Larry Sweeney

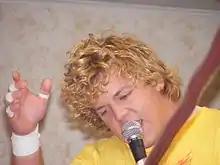
Sweeney cutting a promo in 2008

On December 23, 2006, Sweeney made his debut in Ring of Honor (ROH), interfering on behalf of the Kings of Wrestling (Chris Hero and Claudio Castagnoli) in their win against the Briscoe Brothers. The following night, Hero announced that Sweeney was in ROH as his new agent. Sweeney went on to form Sweet 'n' Sour Inc., an agency consisting of Sweeney's "clients": Chris Hero, Sara Del Rey, personal trainer Tank Toland, and Bobby Dempsey. Matt Sydal was briefly a part of Sweet & Sour Inc. during the summer of 2007, but left when Sweeney signed him to a developmental contract with World Wrestling Entertainment. Daniel Puder was also briefly part of the stable in January 2008 but later quietly departed ROH. In February 2008 he declared a hostile takeover attempt of ROH and signed Adam Pearce, Brent Albright, and Shane Hagadorn in the wake of this declaration. On April 11, 2008, he recruited Eddie Edwards into the group as well.